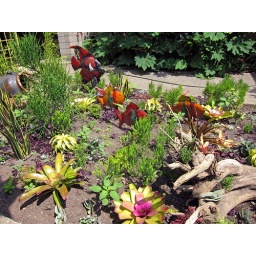
Discover a colorful, whimsical garden hidden near the ground floor of the Wegerzyn adult classrooms.